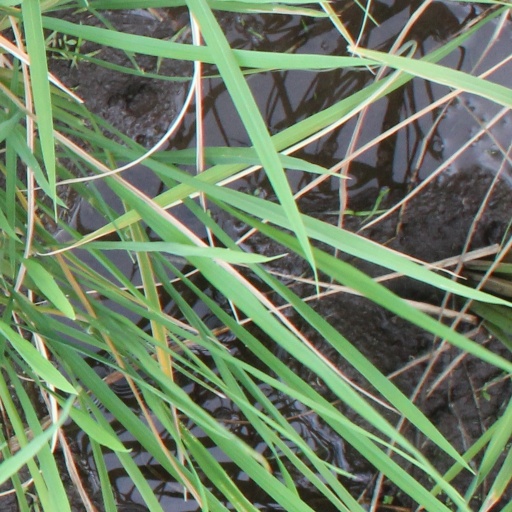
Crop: rice